The Healing of America

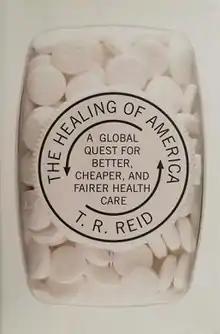
First edition

The Healing of America: A Global Quest for Better, Cheaper, and Fairer Health Care is a "New York Times" bestseller from journalist T. R. Reid. Reid compares health care systems in a half-a-dozen wealthy nations with the health care models followed in the United States, in a straightforward, easy to read narrative. The countries whose systems are discussed are: France, Germany, Japan, the United Kingdom, Canada and a specific example from India. Reid visited all these countries personally and claims to have chosen them since they exemplify specific kinds of health-care system models. The book also discusses transitions in the health care systems of Taiwan and Switzerland.